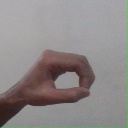
अक्षर: औ